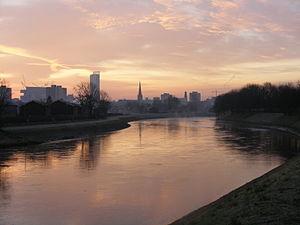
L'Irwell est une rivière du Royaume-Uni de 63 km de long qui traverse les comtés du Lancashire et du Grand Manchester, au nord-ouest de l'Angleterre.